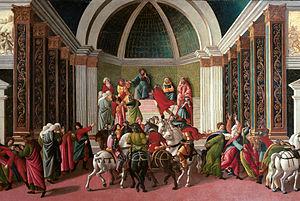
L’académie Carrara est un musée d'art et une école des beaux-arts, situé à Bergame en Italie.